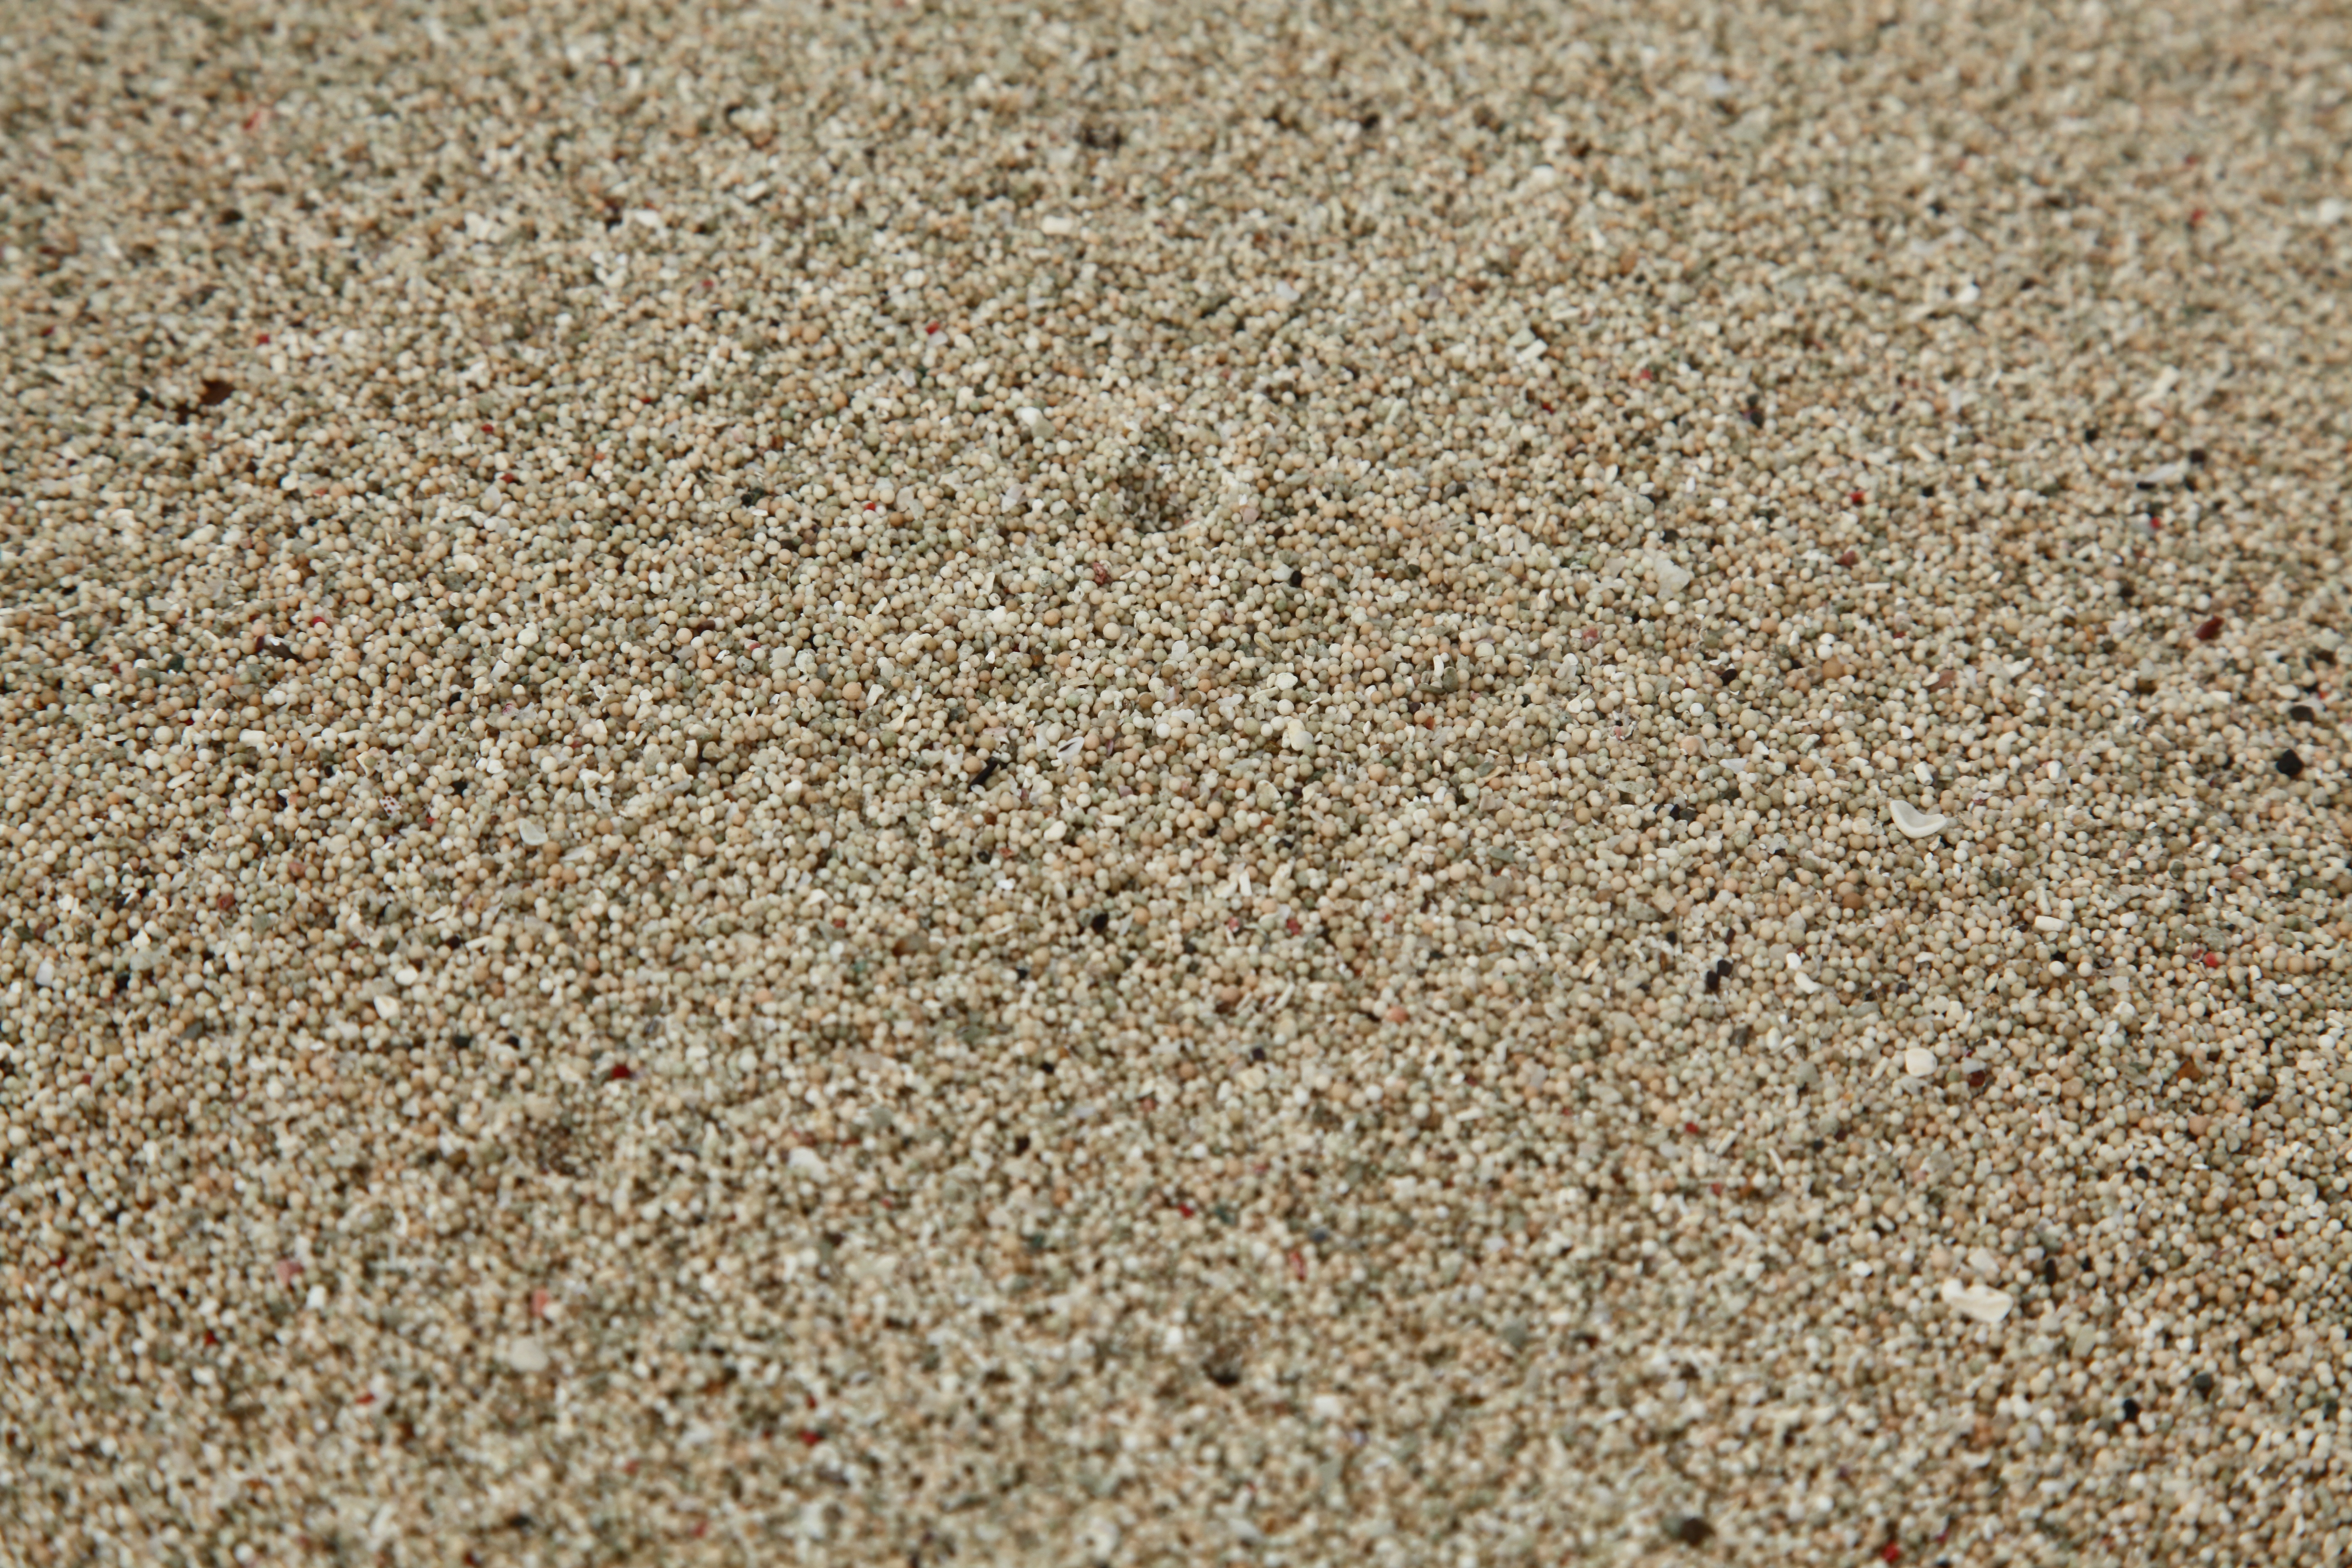
sand, floor, asphalt, soil, material, gravel, sand beach, flooring, road surface, sha, grass family